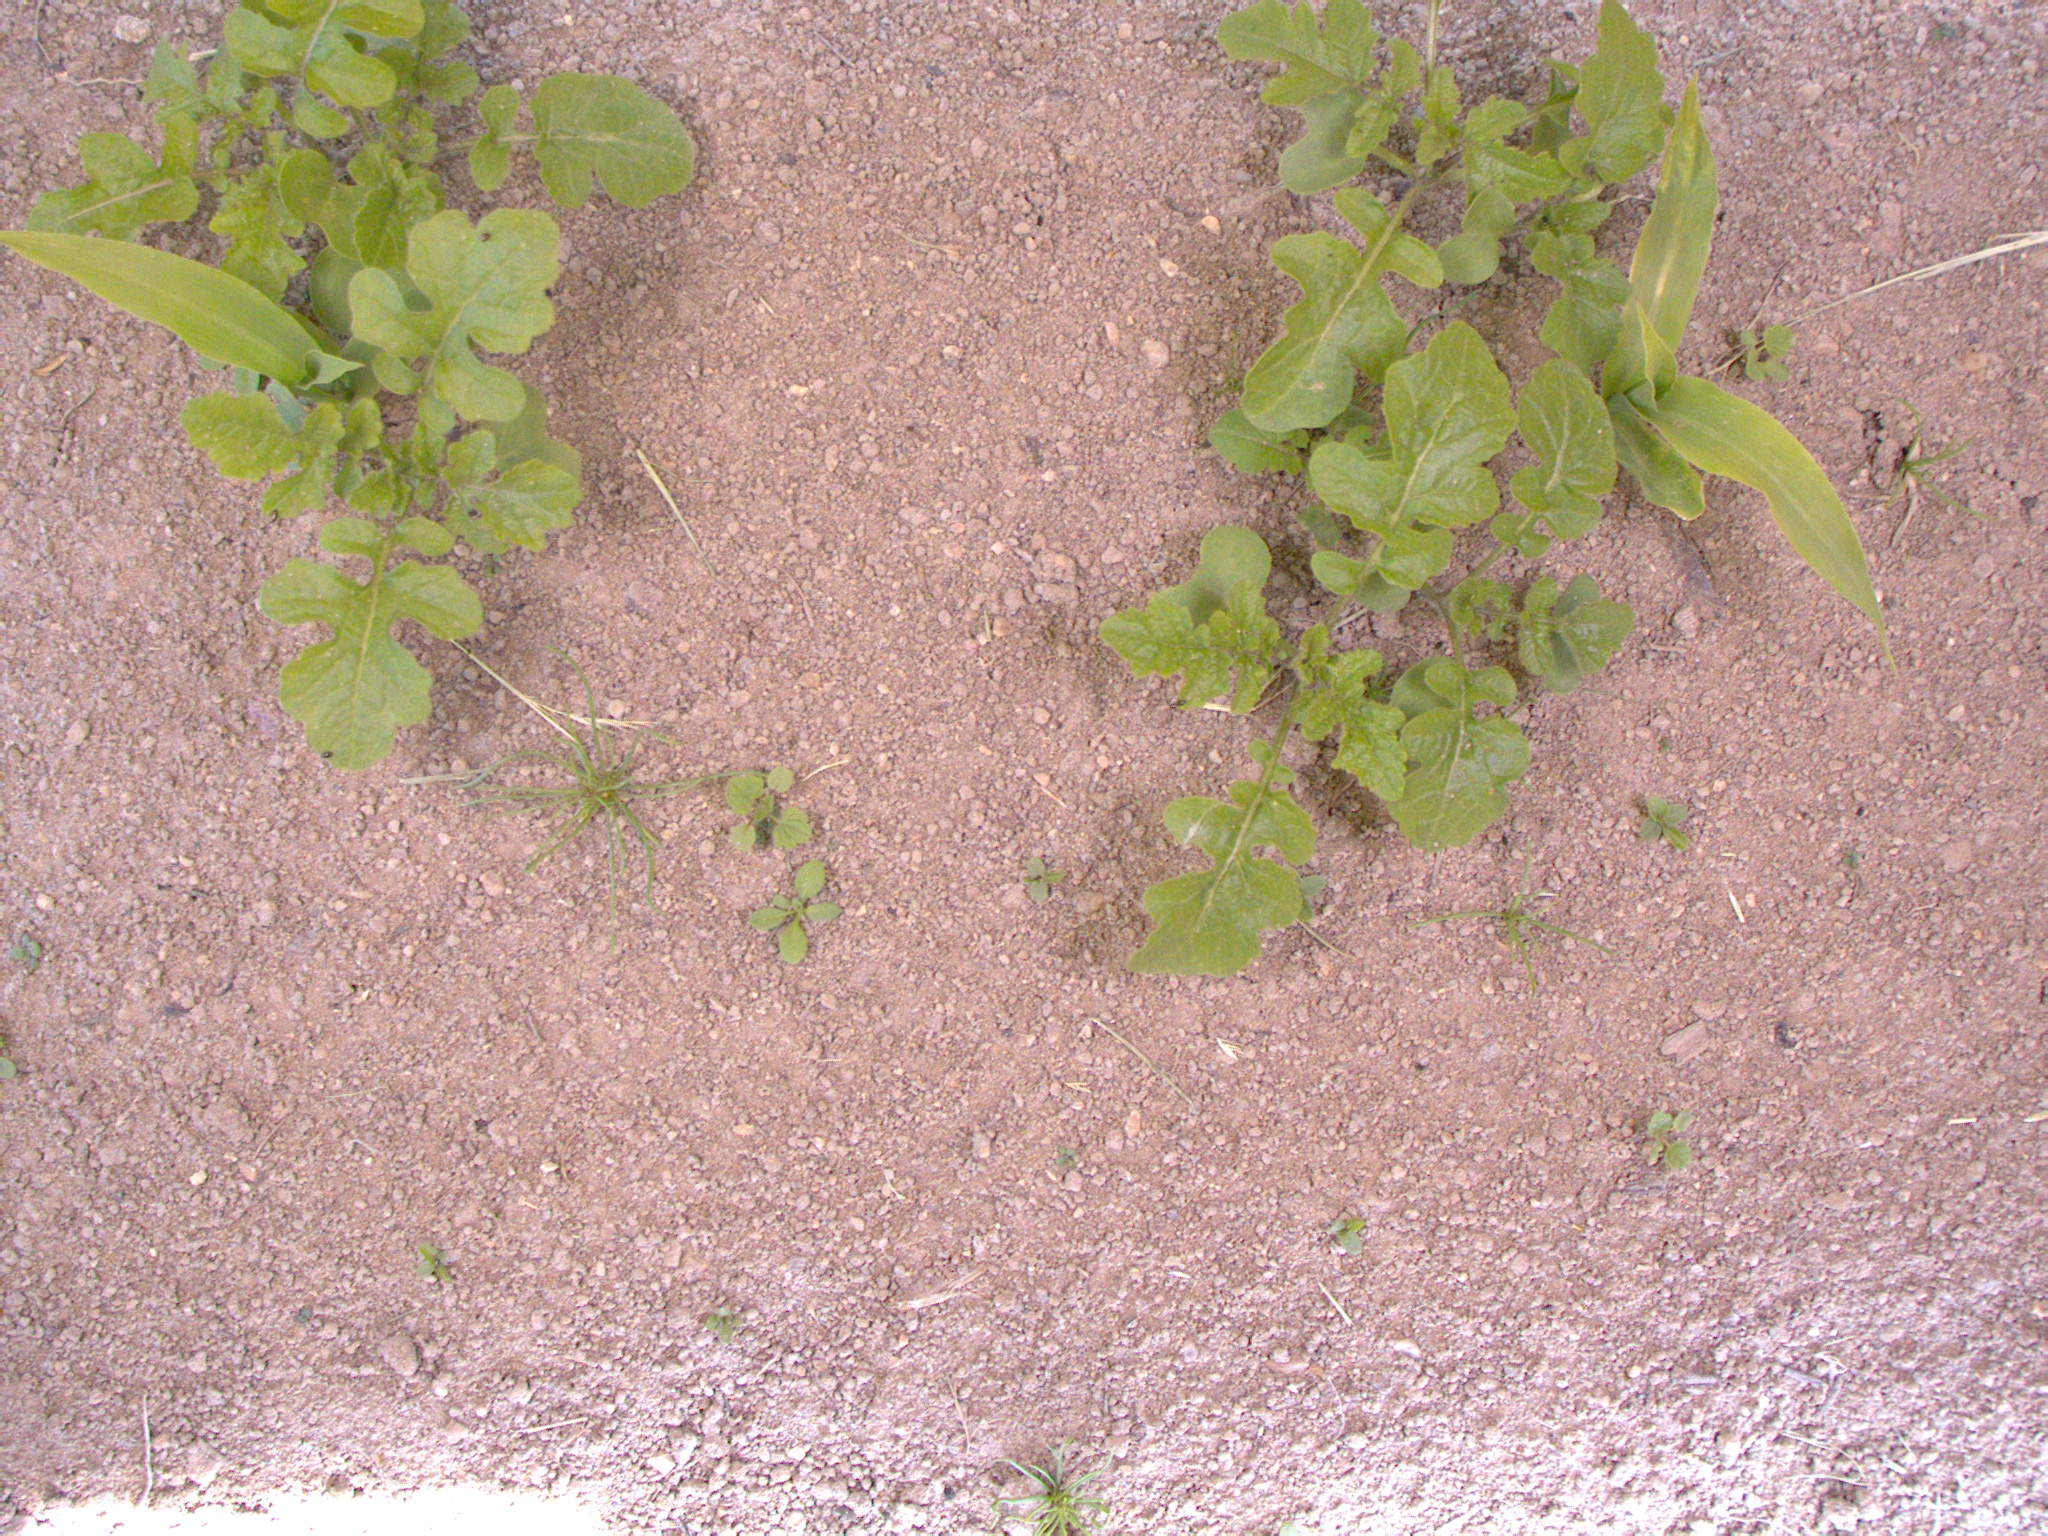
Crop: maize
Objects: maize, maize, stem_maize, stem_maize